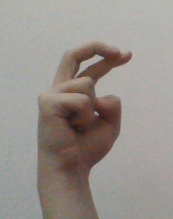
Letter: zay